Devereux Milburn

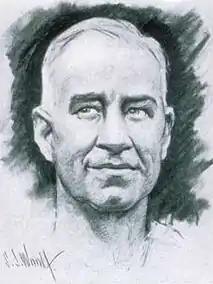
Cover of "Time" magazine, September 5, 1927

Devereux Milburn (September 19, 1881 – August 15, 1942) was an American champion polo player in the early to mid twentieth century. He was one of a group of Americans known as the Big Four in international polo, winning the Westchester Cup six times. He is "remembered as possibly the best polo player this country ever produced." His given name has been alternatively spelled as "Devereaux" in some publications.